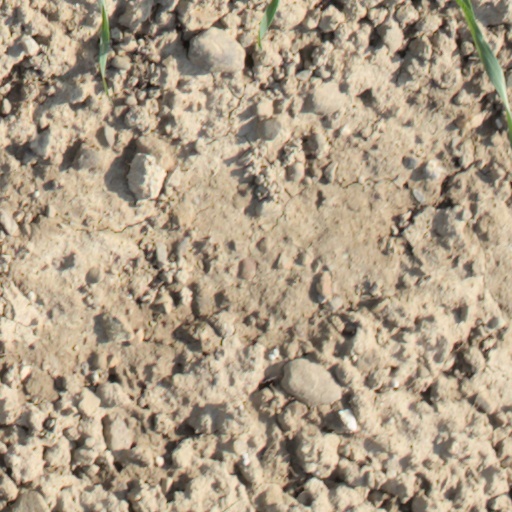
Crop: wheat